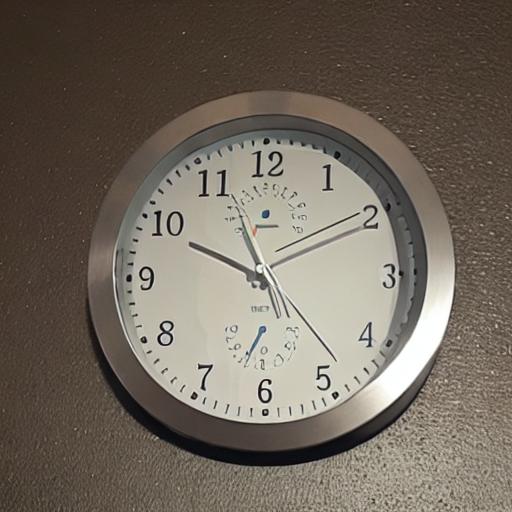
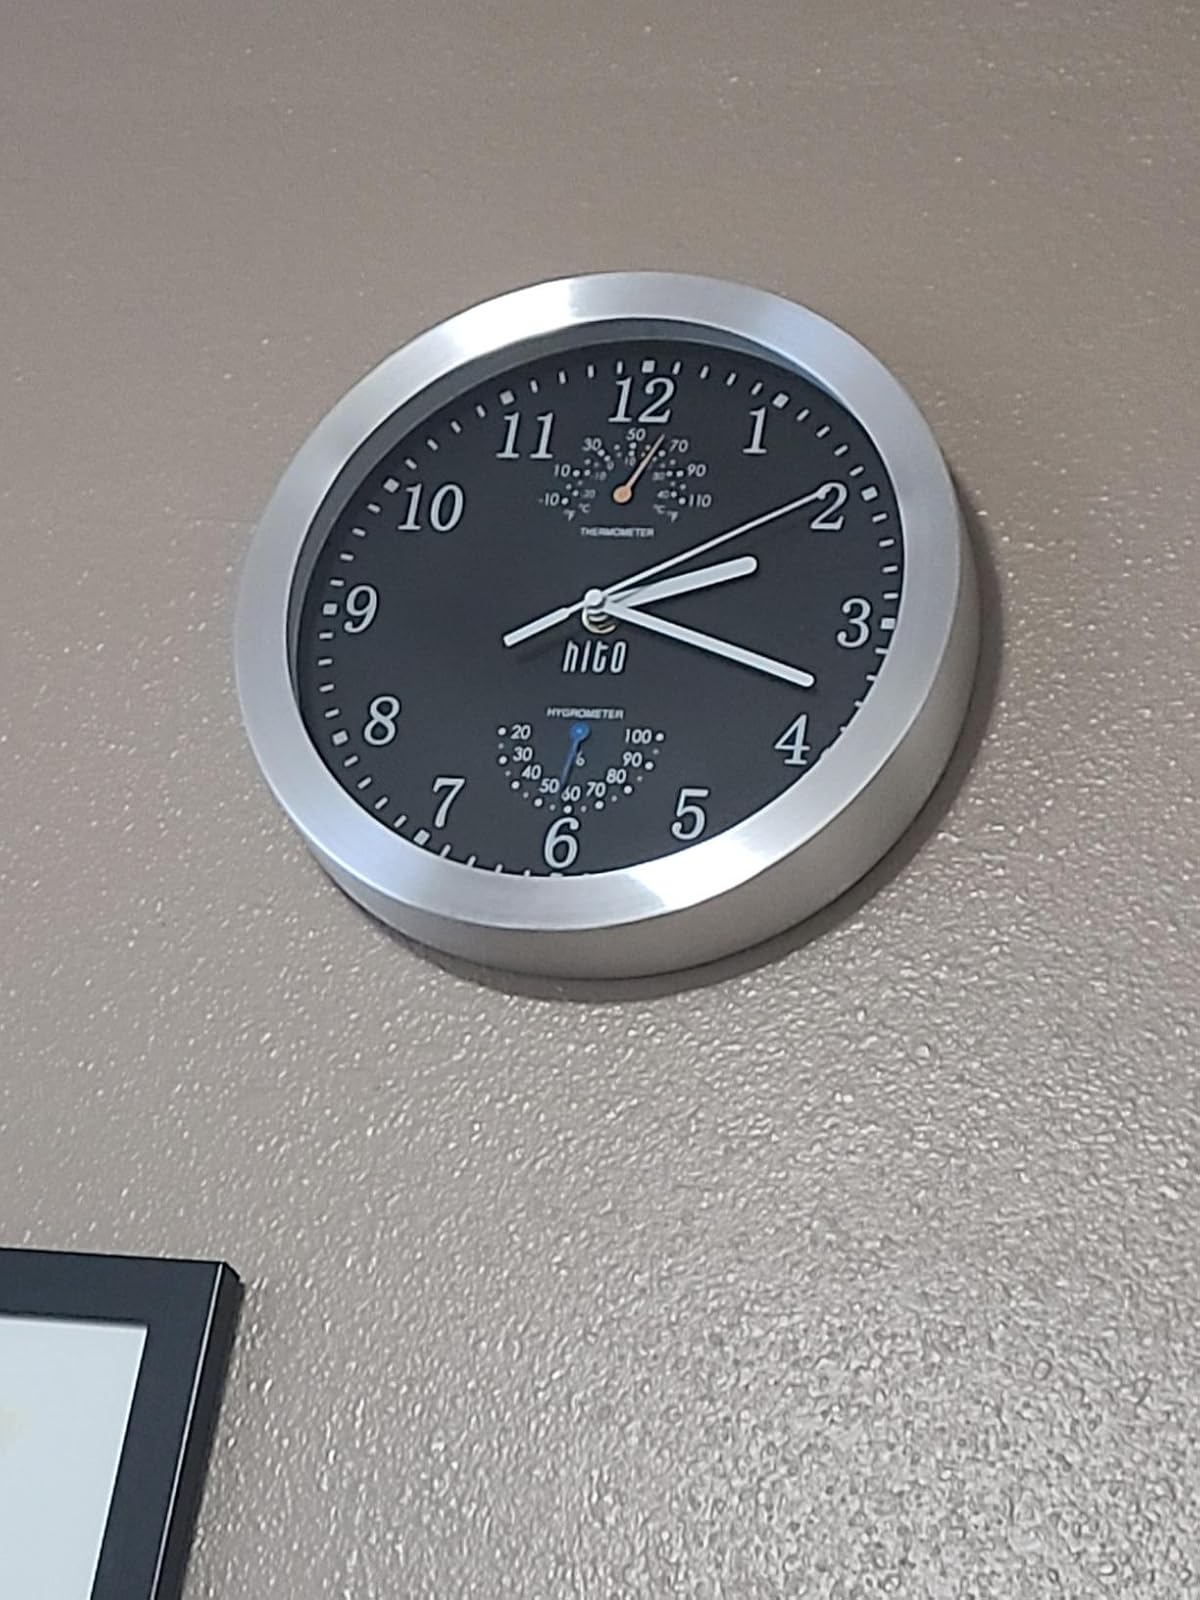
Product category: clock
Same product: no